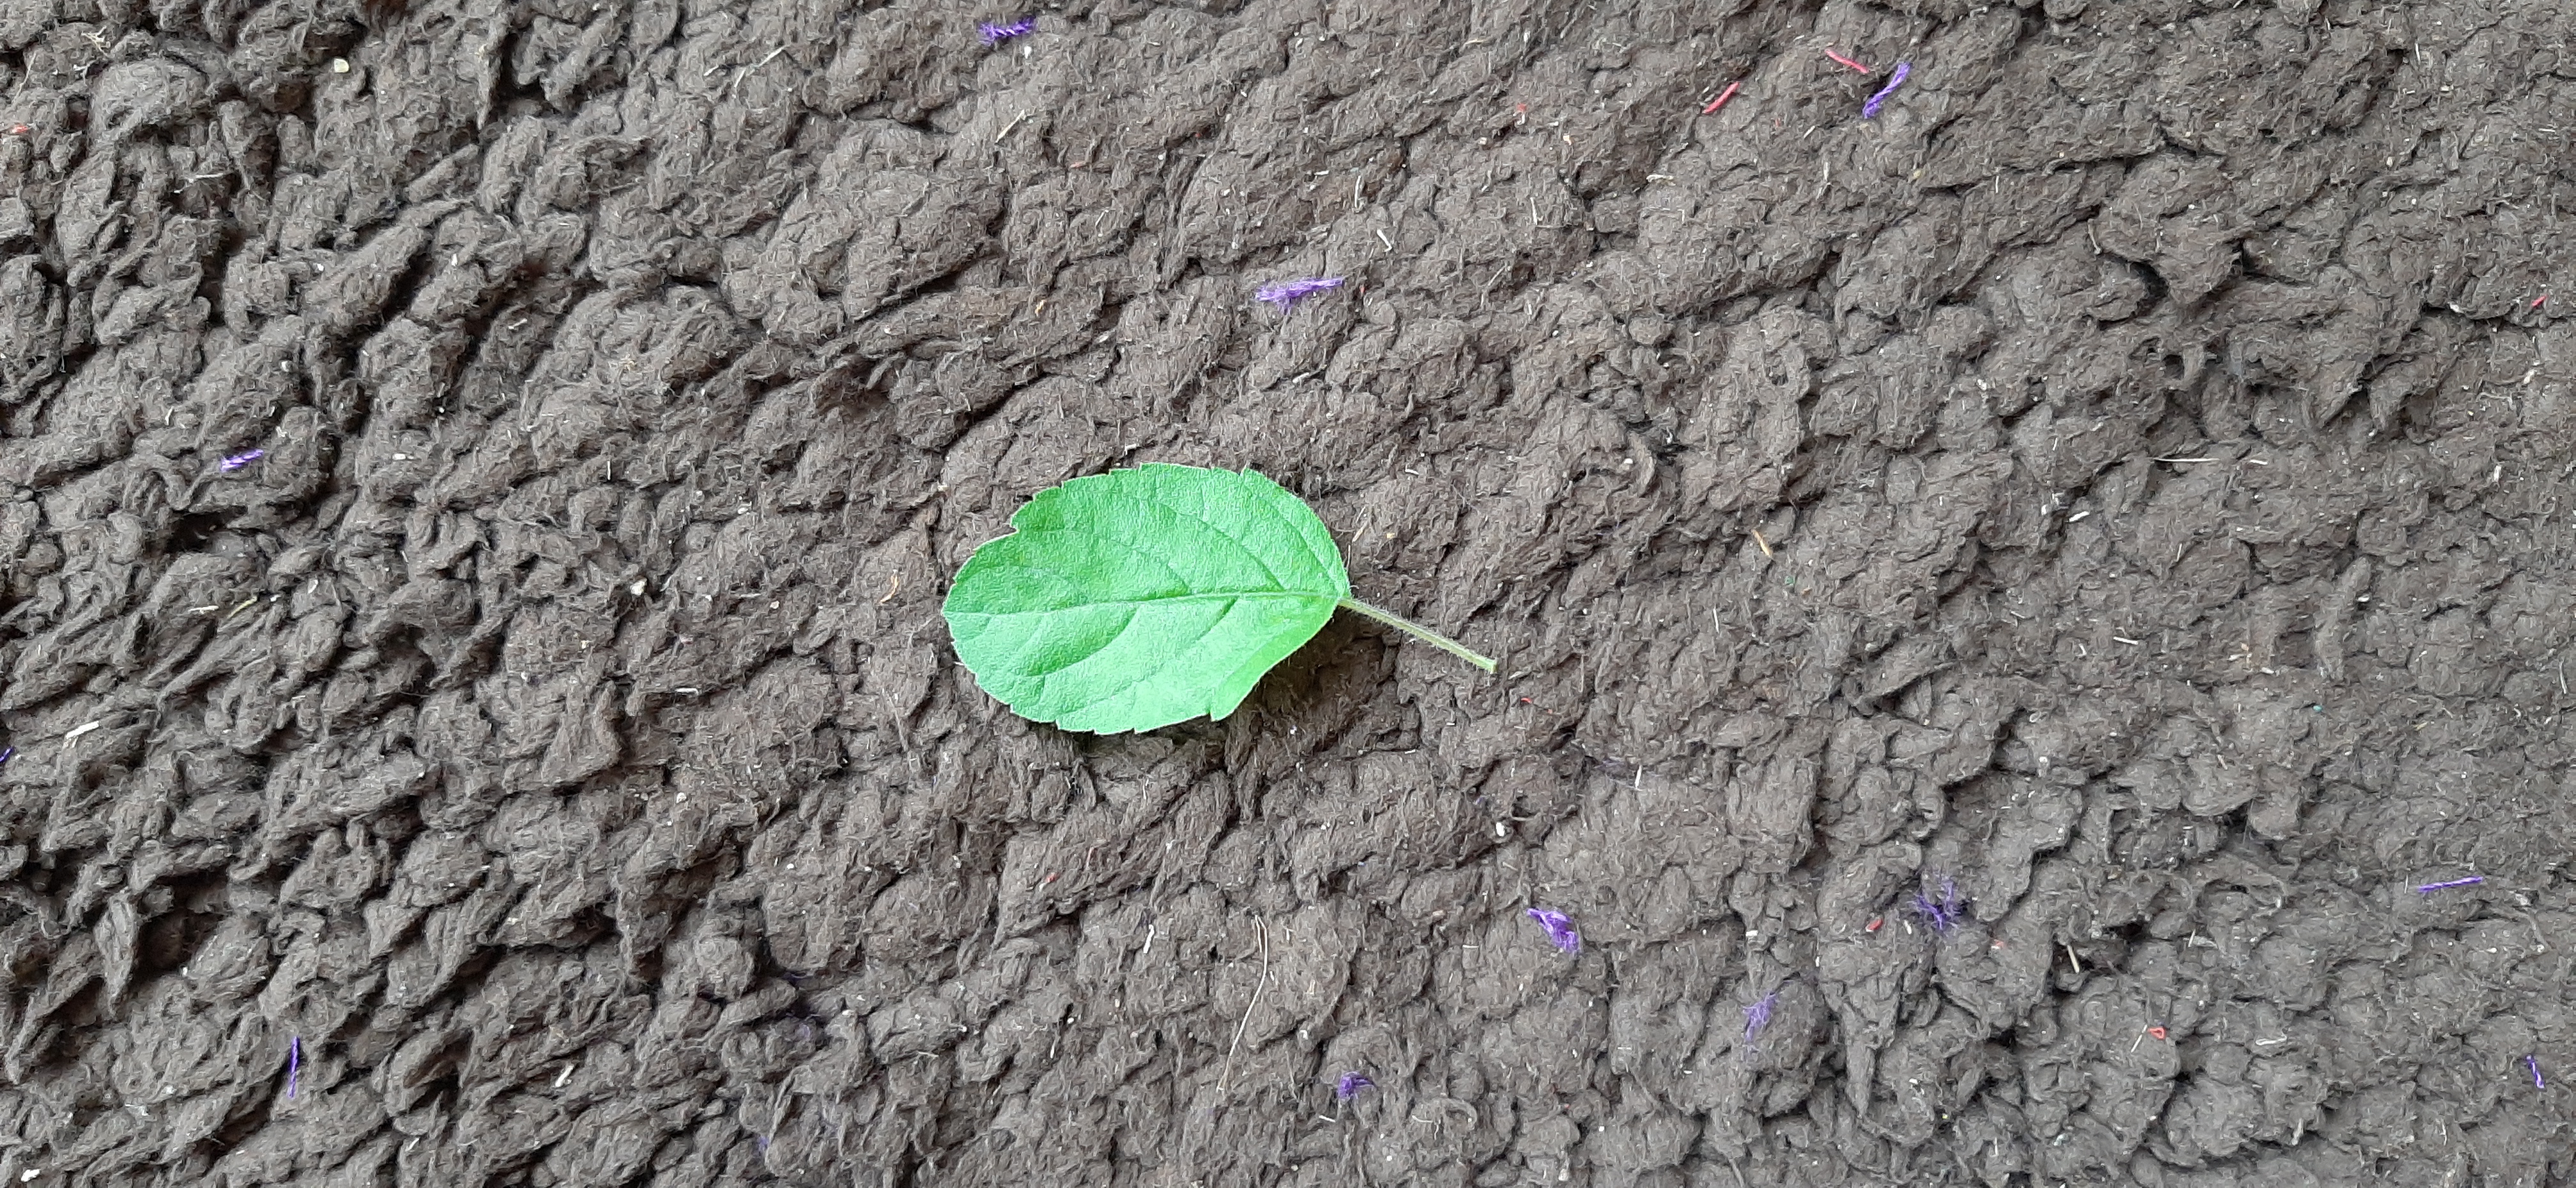
Plant: Tulsi